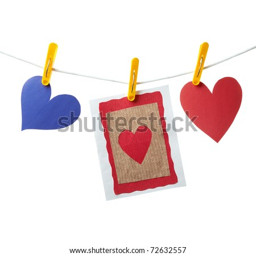
blank handmade card and paper hearts hanging on the clothesline .